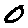
Label: 0